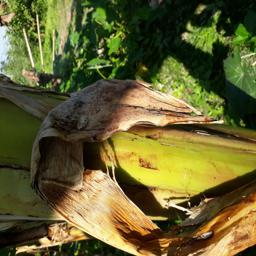
Label: PSEUDOSTEM WEEVIL